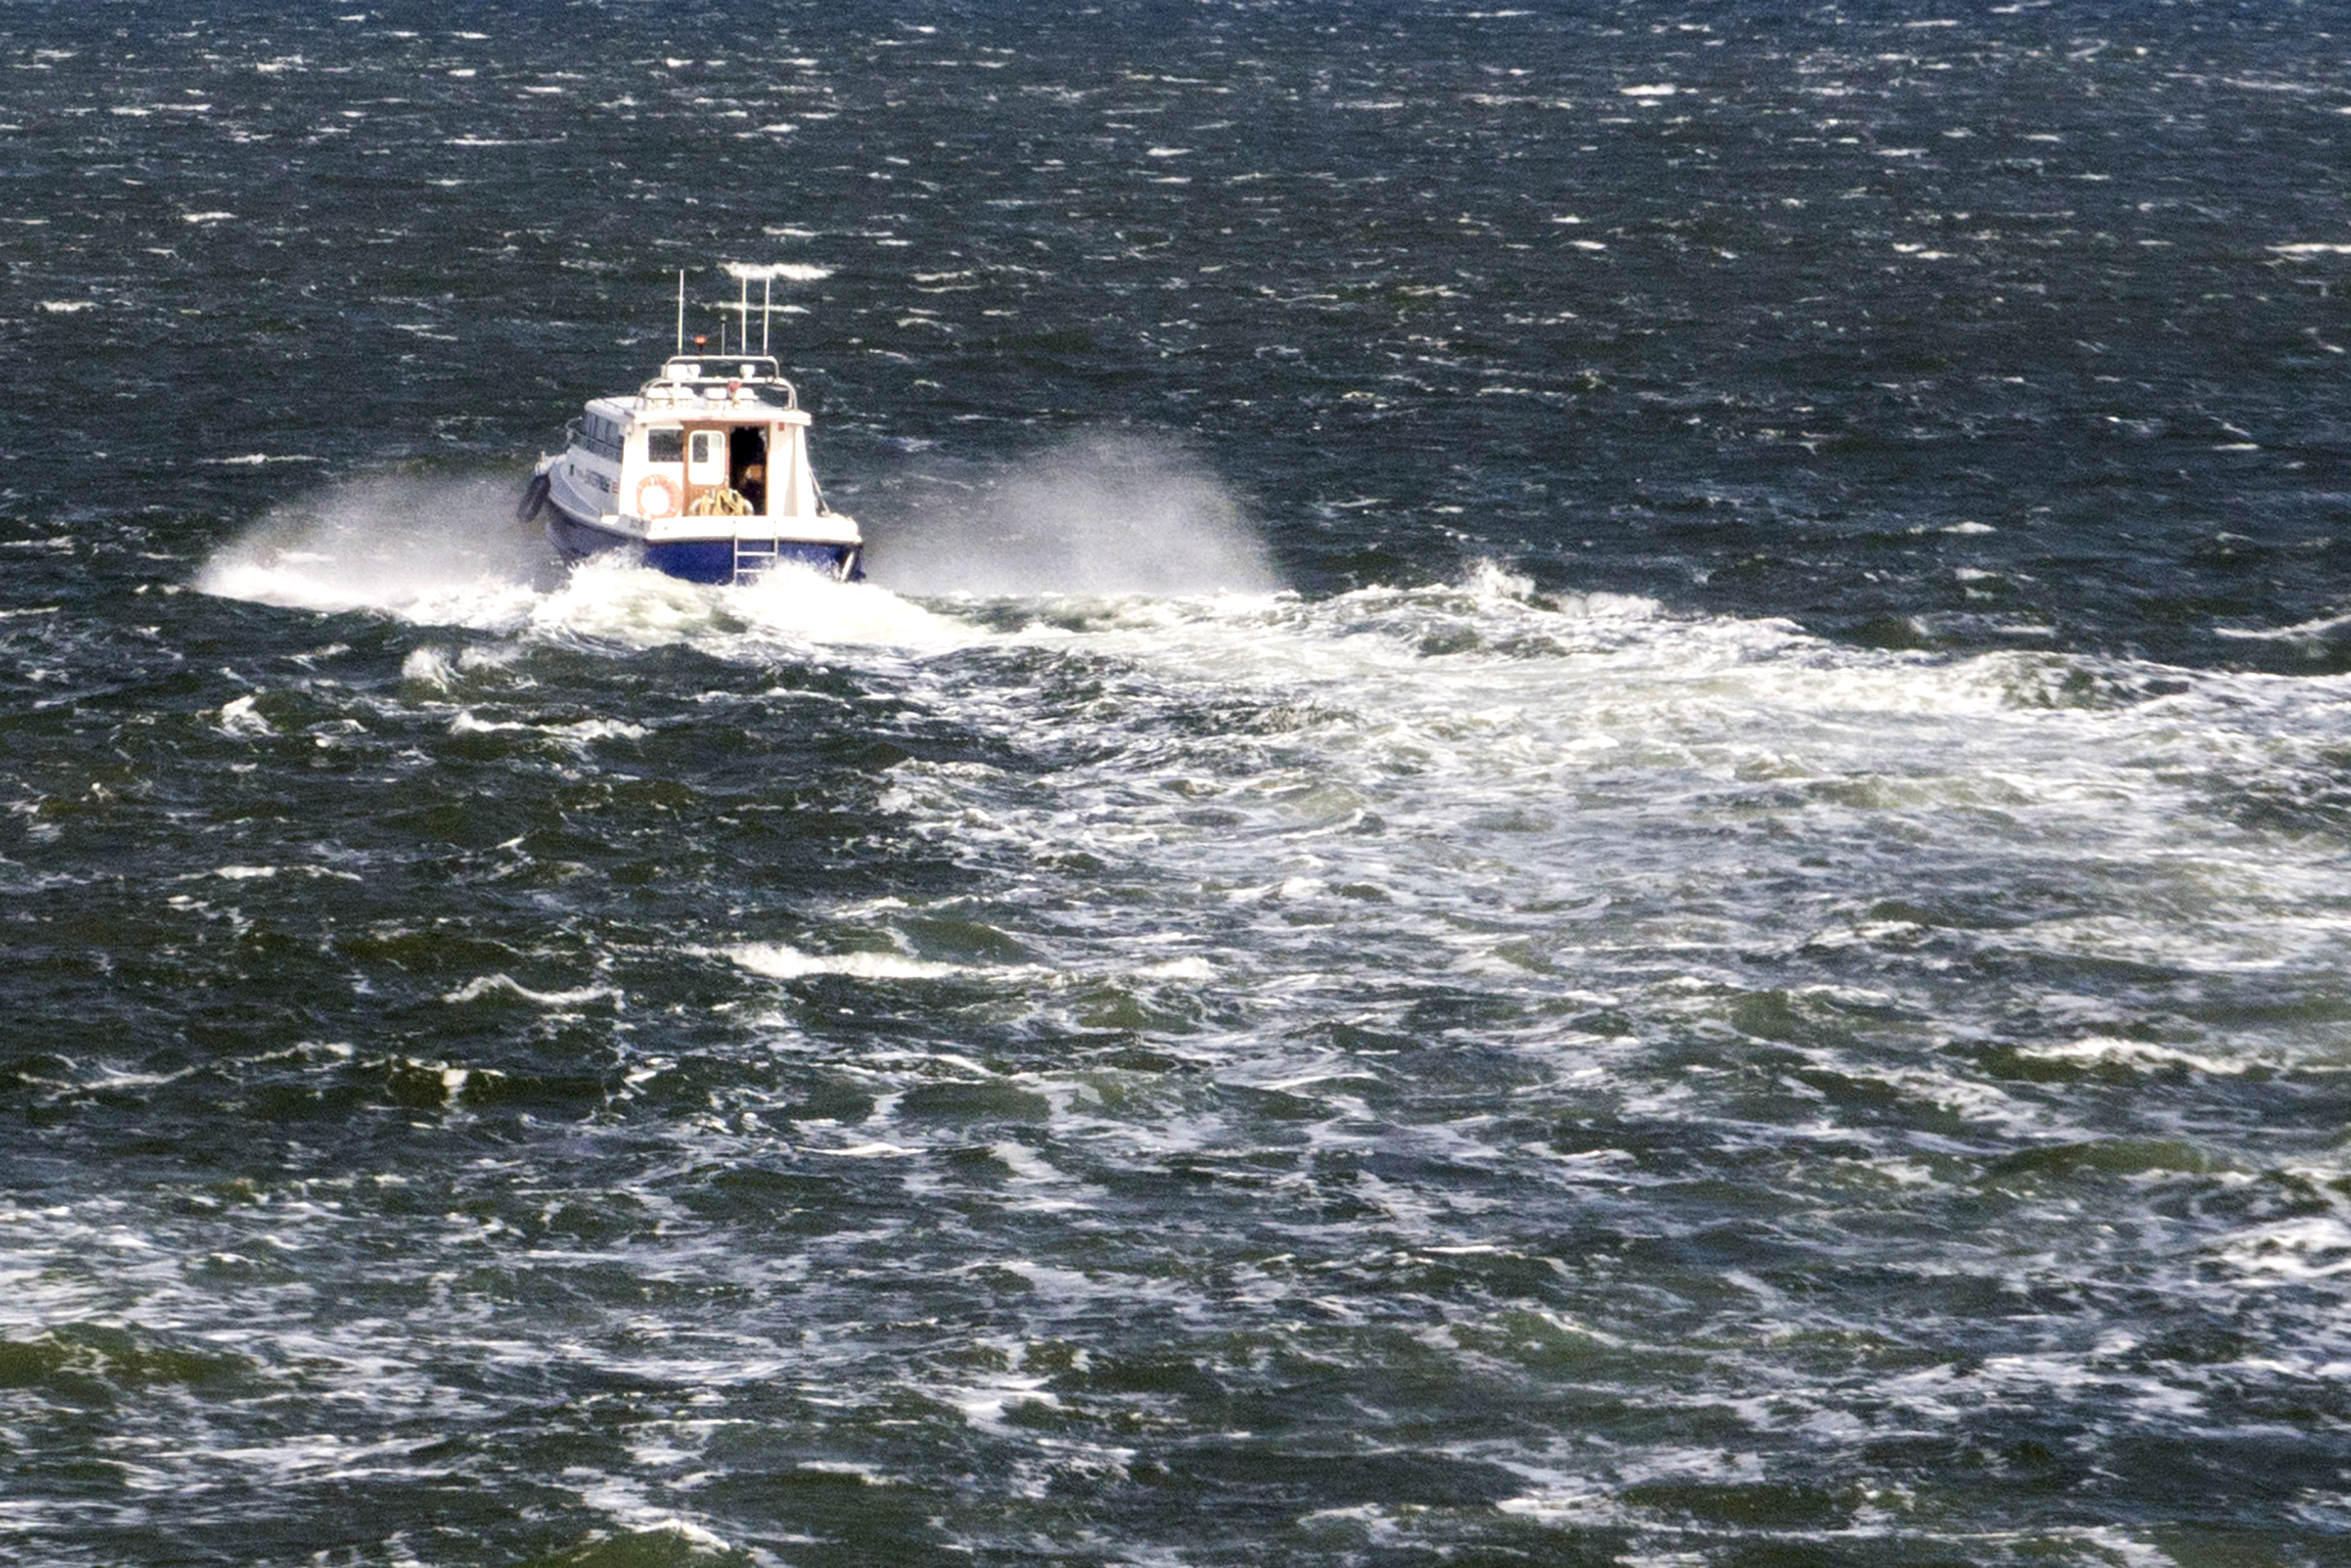
beach, sea, coast, water, outdoor, ocean, sky, boat, photography, wave, wind, ship, photo, boot, vessel, vehicle, yacht, storm, nikon, holland, nederland, netherlands, boating, dutch, outdoorphotography, picture, photograph, fotos, foto, fotografie, watercraft, paulvandevelde, pdvandevelde, padagudaloma, natuurfotografie, naturephotographer, dordrecht, nederlandinfotos, texel, pvdvfotografie, pdvandeveldedordrecht, nederlandsefotografie, dutchphotogaraphy, totallydutch, fotografienederland, hollandsefotografie, fotografieholland, waddenzee, wadden, waddeneiland, wind wave, paulvandeveldedordrecht, razendebol